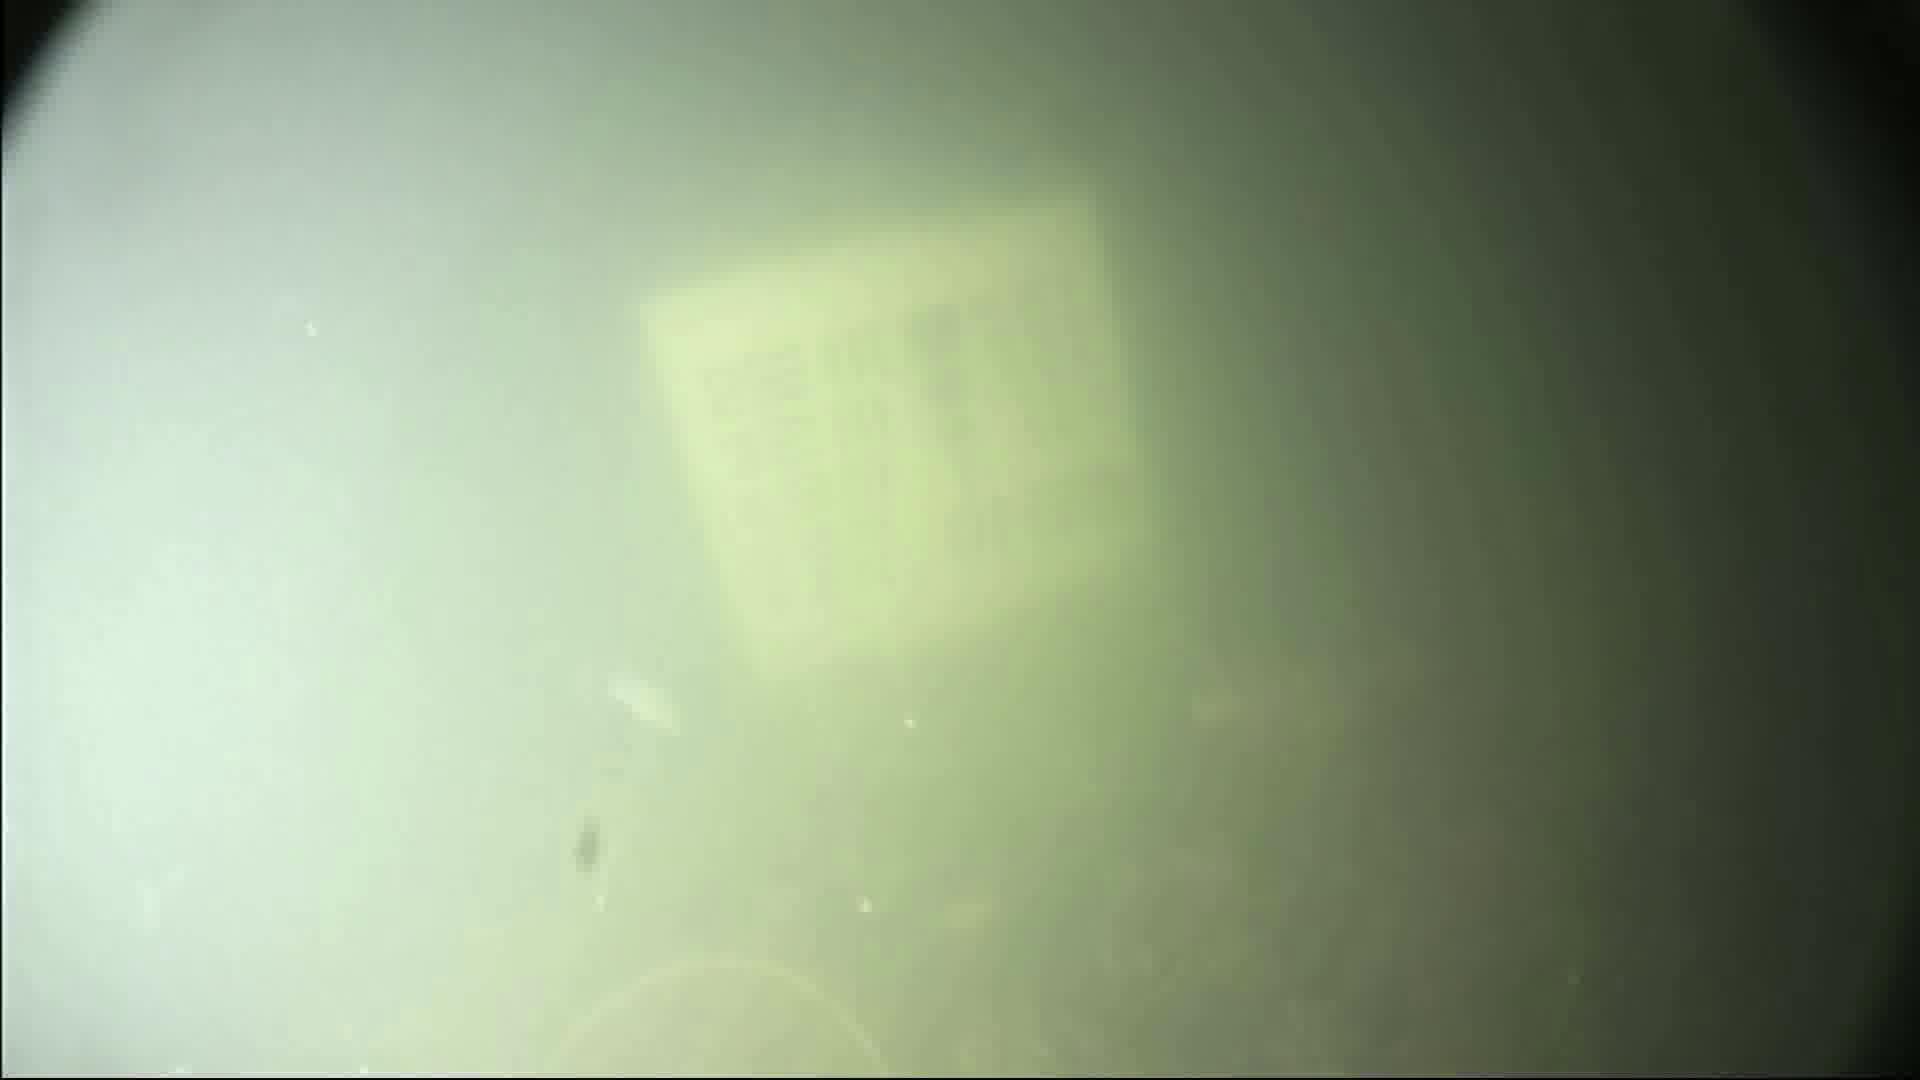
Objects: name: jellyfish